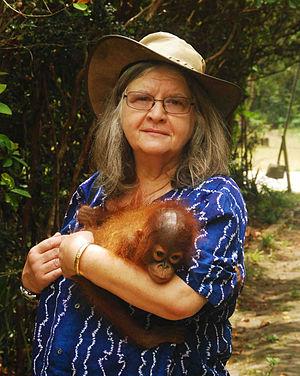
Birutė Galdikas, née le 10 mai 1946 à Wiesbaden, est une primatologue canadienne spécialisée dans l'éthologie, l'écologie et l'évolution des orangs-outans, également engagée pour leur conservation.